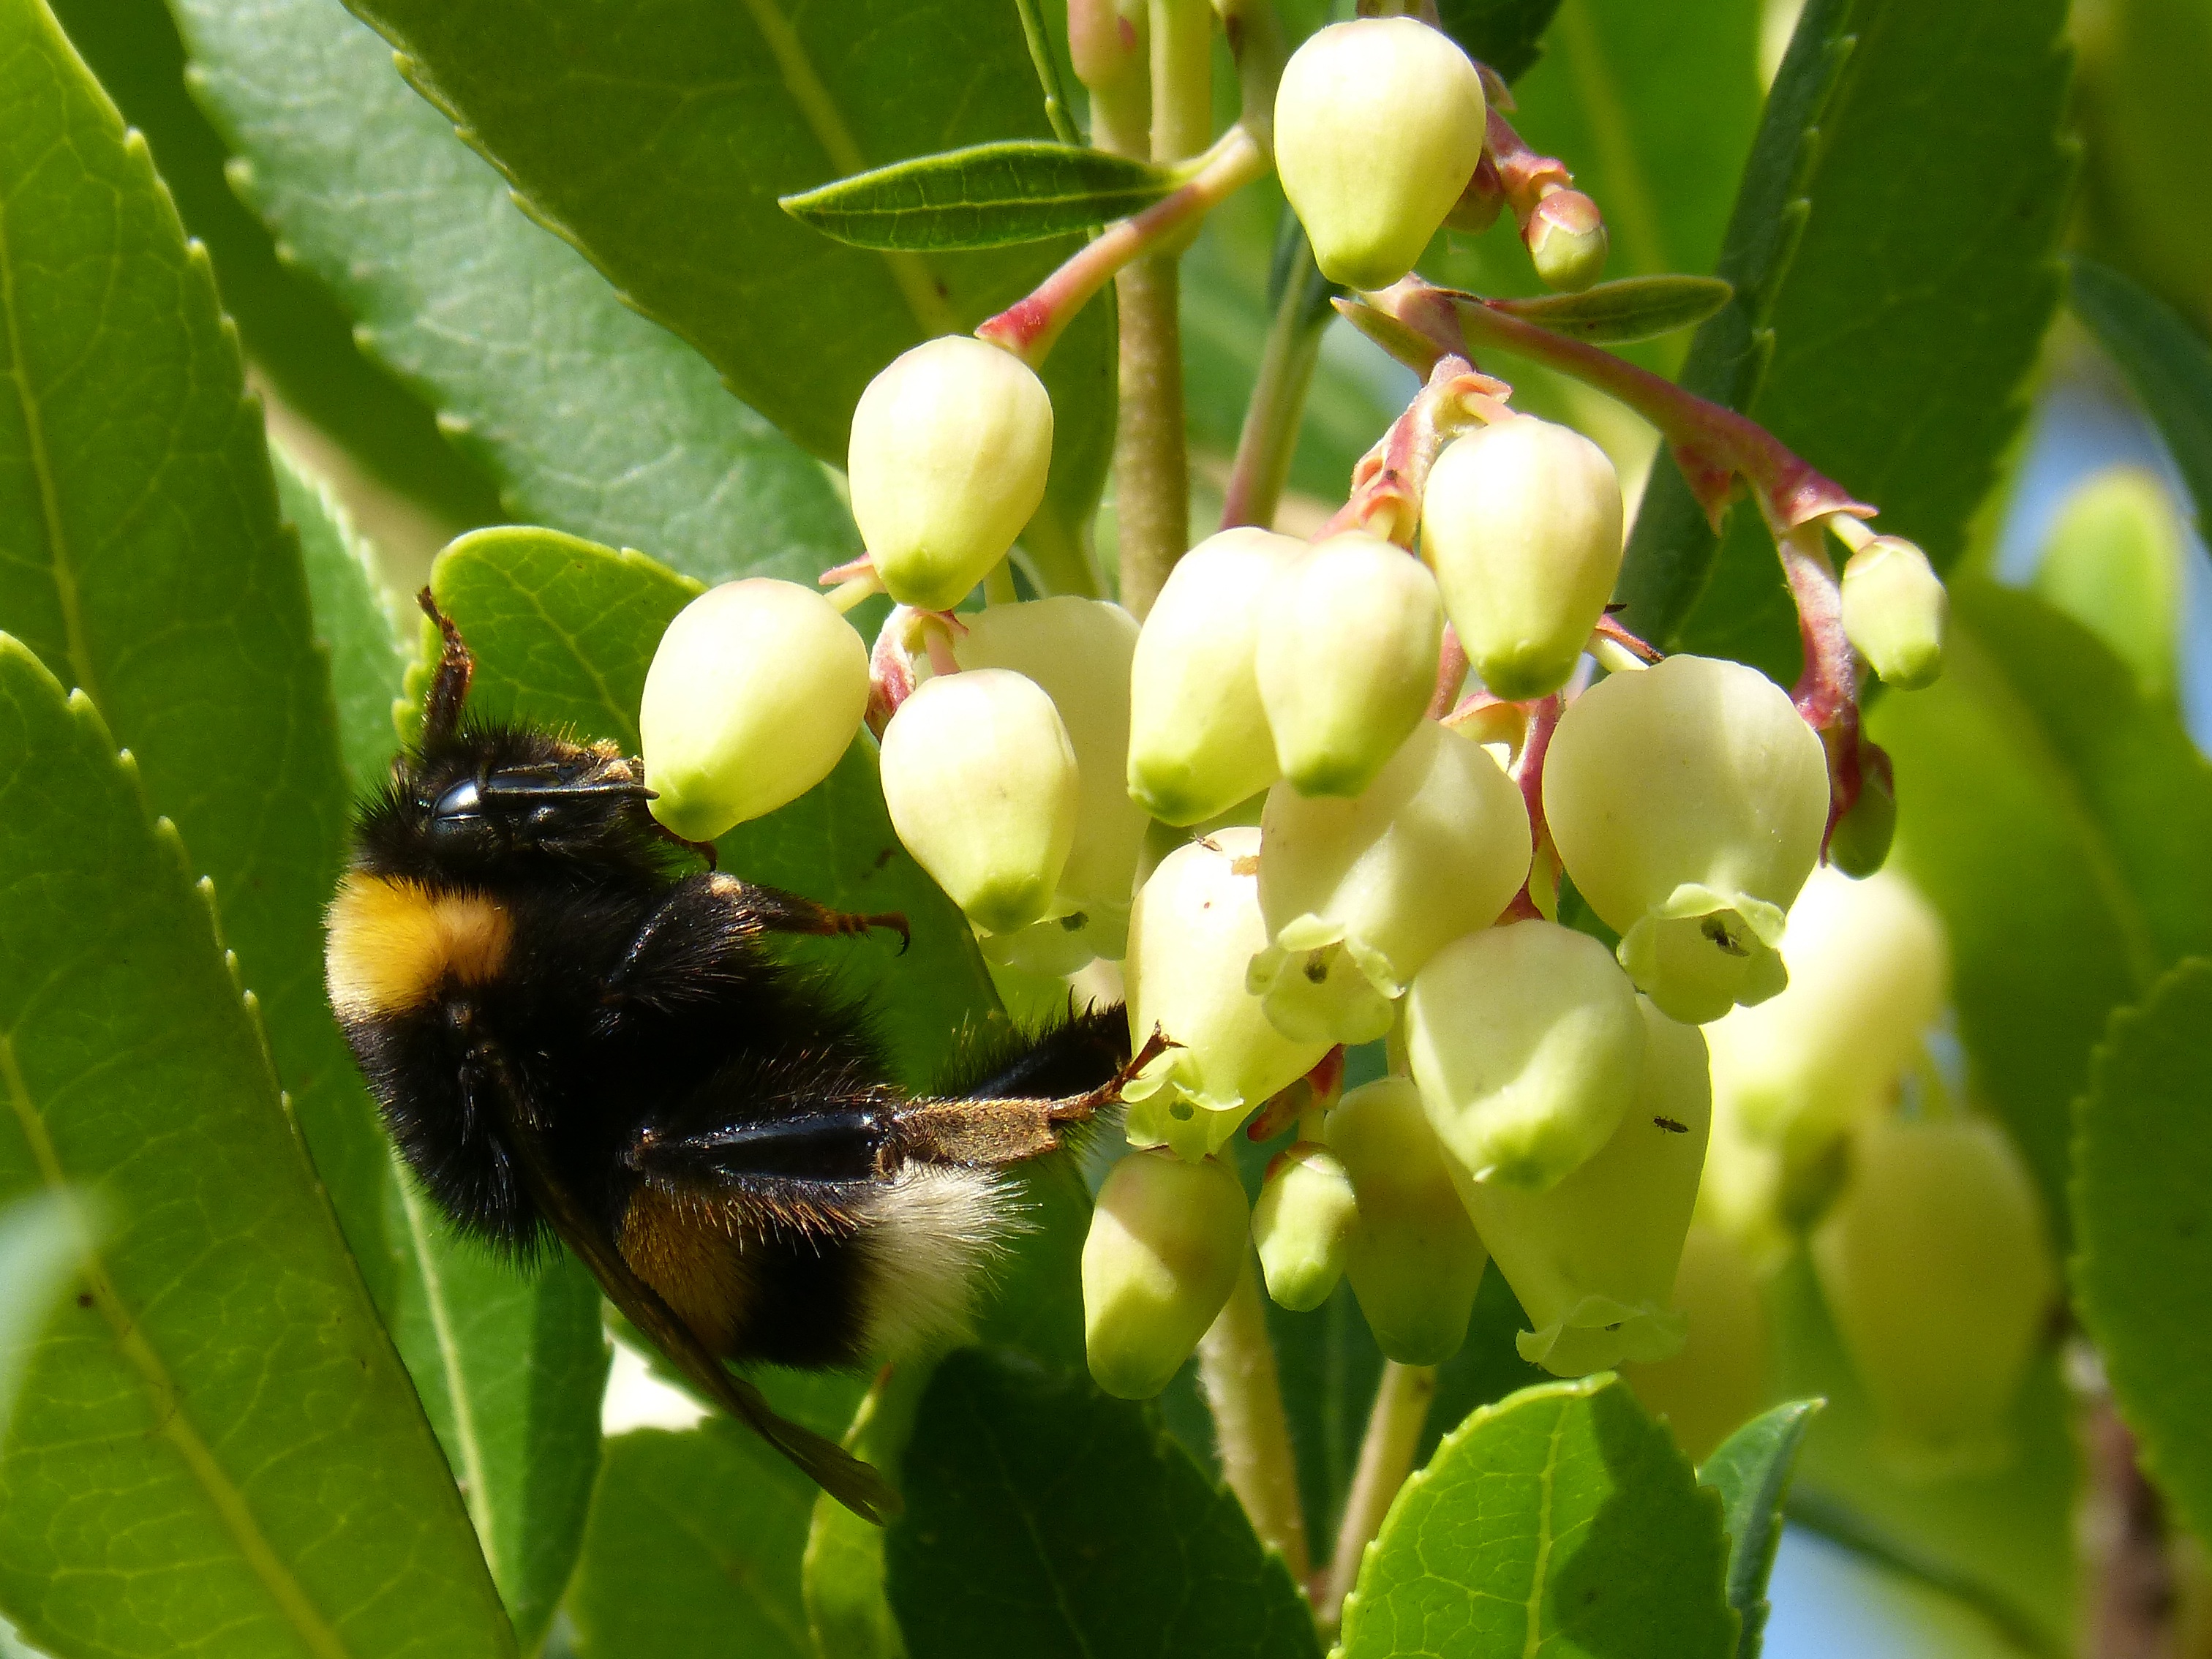
plant, flower, food, produce, insect, botany, flora, fauna, invertebrate, drone, shrub, bumblebee, nectar, macro photography, flowering plant, libar, strawberry tree, membrane winged insect, arbutus flower